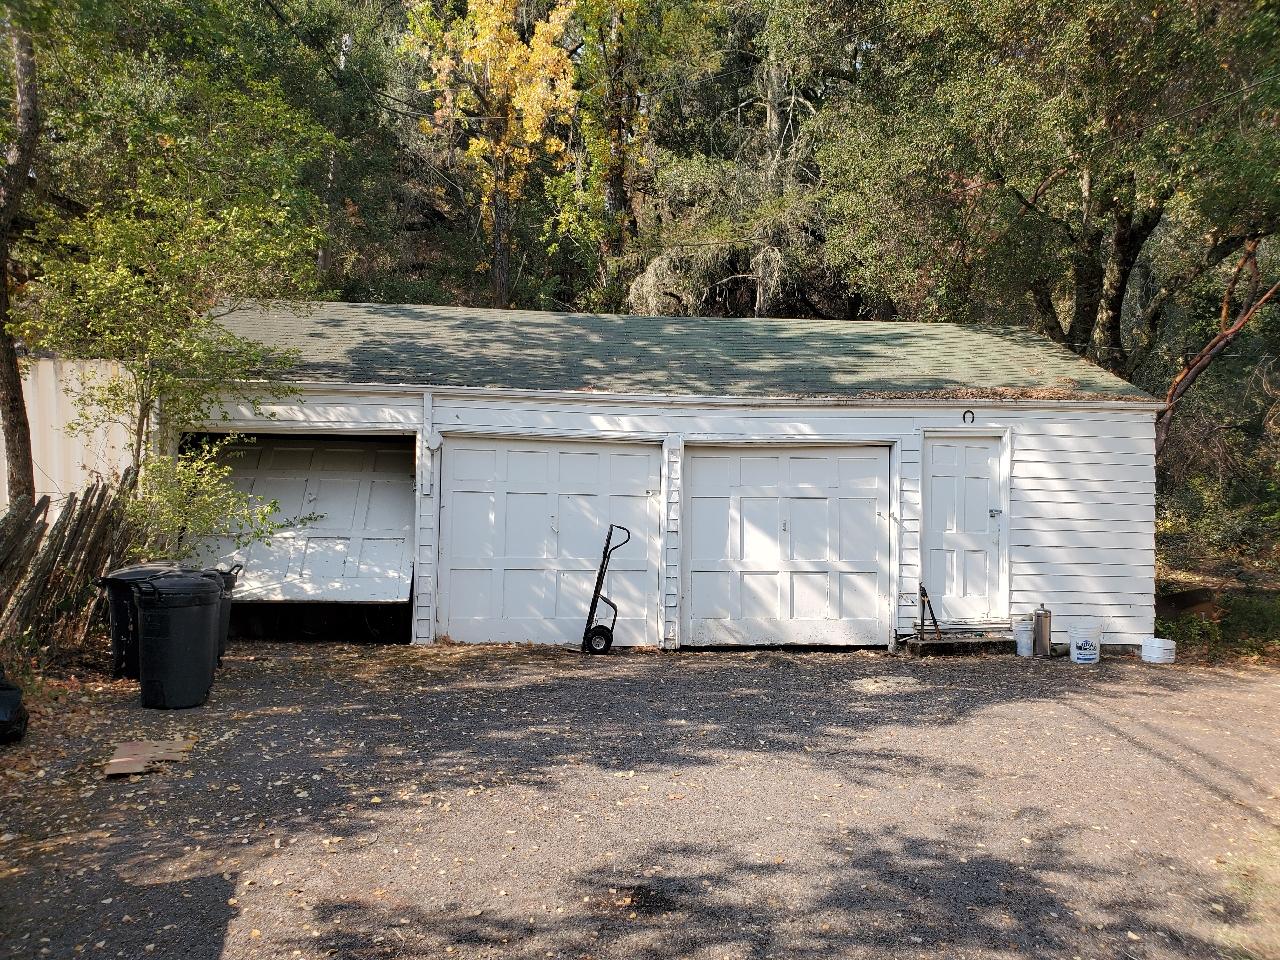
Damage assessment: no_damage